Ira Glass

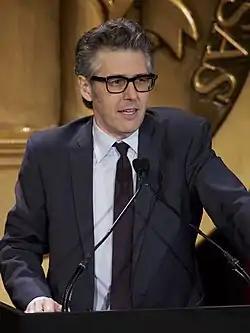
Glass in 2014

After his freshman year, 19-year-old Glass looked around Baltimore for work in television, radio, and advertising without success; meanwhile, he was employed in the shock trauma unit at a medical center. After someone at the local rock station recommended that he seek out Jay Kernis at National Public Radio's headquarters in Washington, DC, he found work as an unpaid intern editing promotional announcements, before becoming the production assistant to Keith Talbot. At the end of the summer, he chose to stay with NPR and abandon medicine, a decision that disappointed his parents. When he graduated from college, they placed a sardonic ad in the classified section of their local newspaper that read, "Corporate office seeks semiotics grad for high paying position." Talbot brought Glass with him to New York between 1986-87 as an intern on Kids America produced at WNYC. In Glass' half-hour weekly segments, he took the on-air persona of "Bob" and asked opinion poll style questions.